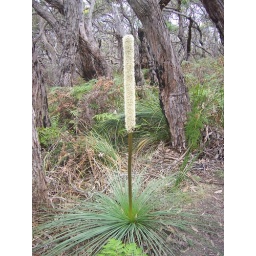
Day 3 Grass tree in flower